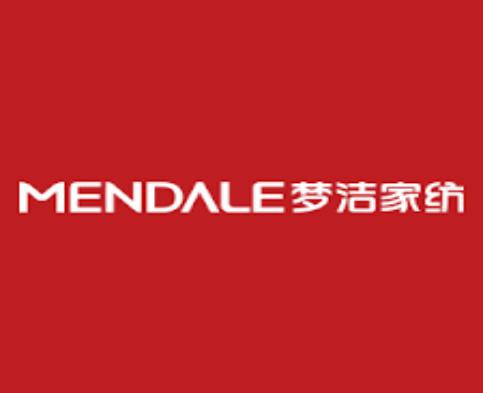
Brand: meng jie-1
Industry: Necessities